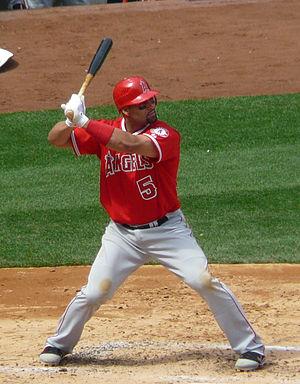
José Alberto Pujols Alcántara est un joueur de baseball évoluant avec les Angels de Los Angeles de la Ligue majeure de baseball. Pujols, un joueur de premier but, évolue de 2001 à 2011 pour les Cardinals de Saint-Louis.
Les Angels de Los Angeles, autrefois Angels de la Californie, Angels d'Anaheim et Los Angeles Angels of Anaheim, sont une franchise de baseball de la Ligue majeure de baseball située à Anaheim. Ils évoluent dans la division Ouest de la Ligue américaine.
Un point produit est une statistique utilisée pour mesurer la contribution offensive d'un joueur de baseball.
Le match des étoiles de la Ligue majeure de baseball 2015 est la 86ᵉ édition de cette opposition entre les meilleurs joueurs de la Ligue américaine et de la Ligue nationale, les deux composantes des Ligues majeures de baseball.
La saison 2013 des Angels de Los Angeles est la 53ᵉ saison en Ligue majeure de baseball pour cette franchise.
Au baseball, un coup de circuit est un coup sûr où le batteur arrive à marquer un point lui-même, en passant par les quatre buts. Le record des Ligues majeures de baseball appartient à Barry Bonds qui a frappé 762 coups de circuit en carrière lors de ses 23 saisons.